Mask of Sanity (novel)

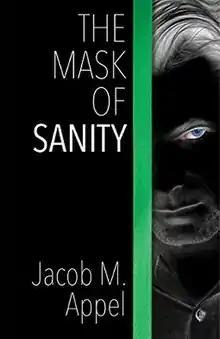

The Mask of Sanity is an American novel by Jacob M. Appel, published by The Permanent Press in 2017. The novel was a finalist for the Faulkner-Wisdom Prize and the runner up for Killer Nashville's Claymore Award.